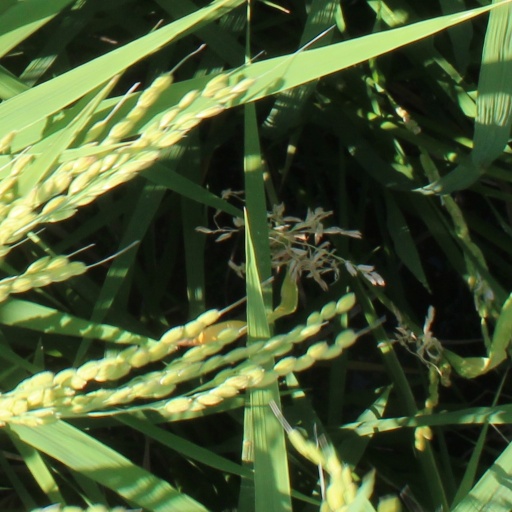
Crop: rice